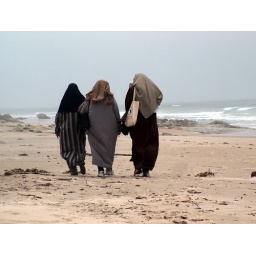
I wanted to write stories about these three women walking a misty beach in Oregon.